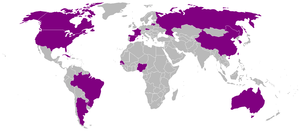
Le championnat du monde de basket-ball féminin 2006 se déroula au Brésil du 12 au 23 septembre 2006. Pour cette 15ᵉ édition, 16 équipes se disputèrent le trophée, dont le Brésil, le pays organisateur.